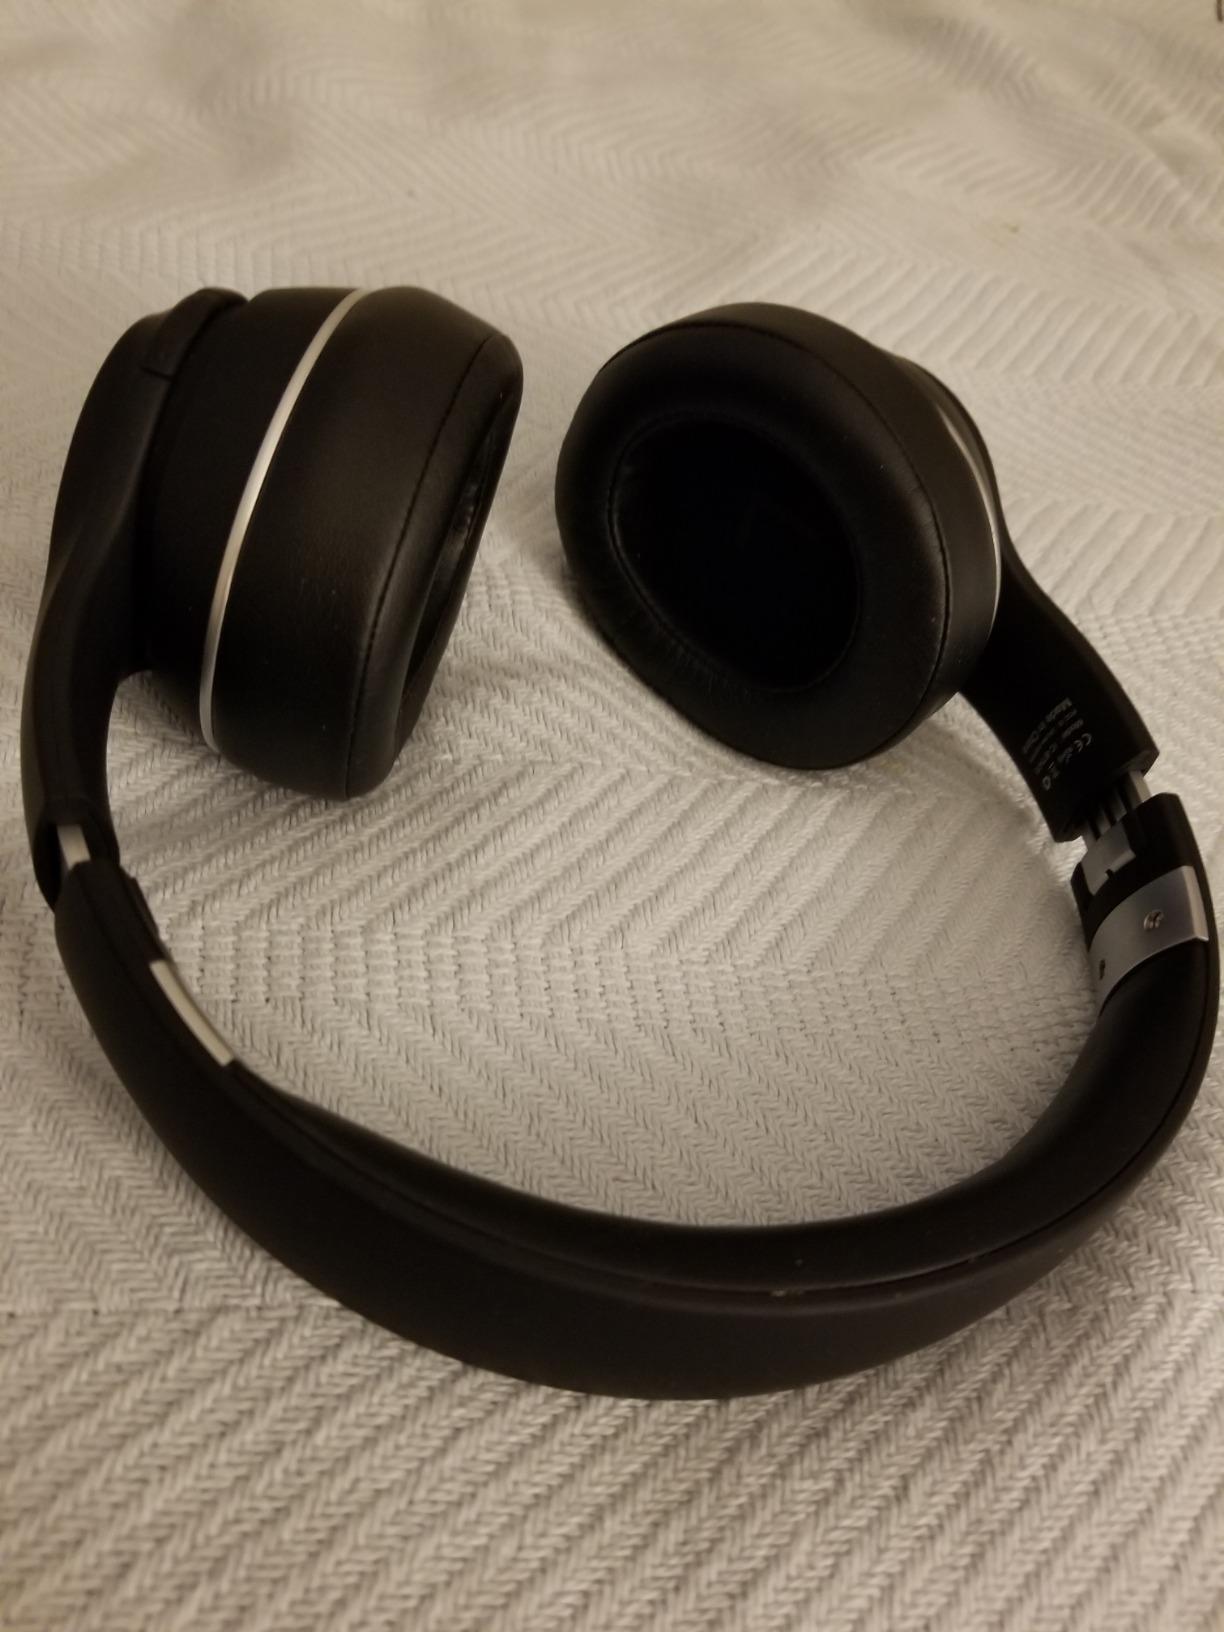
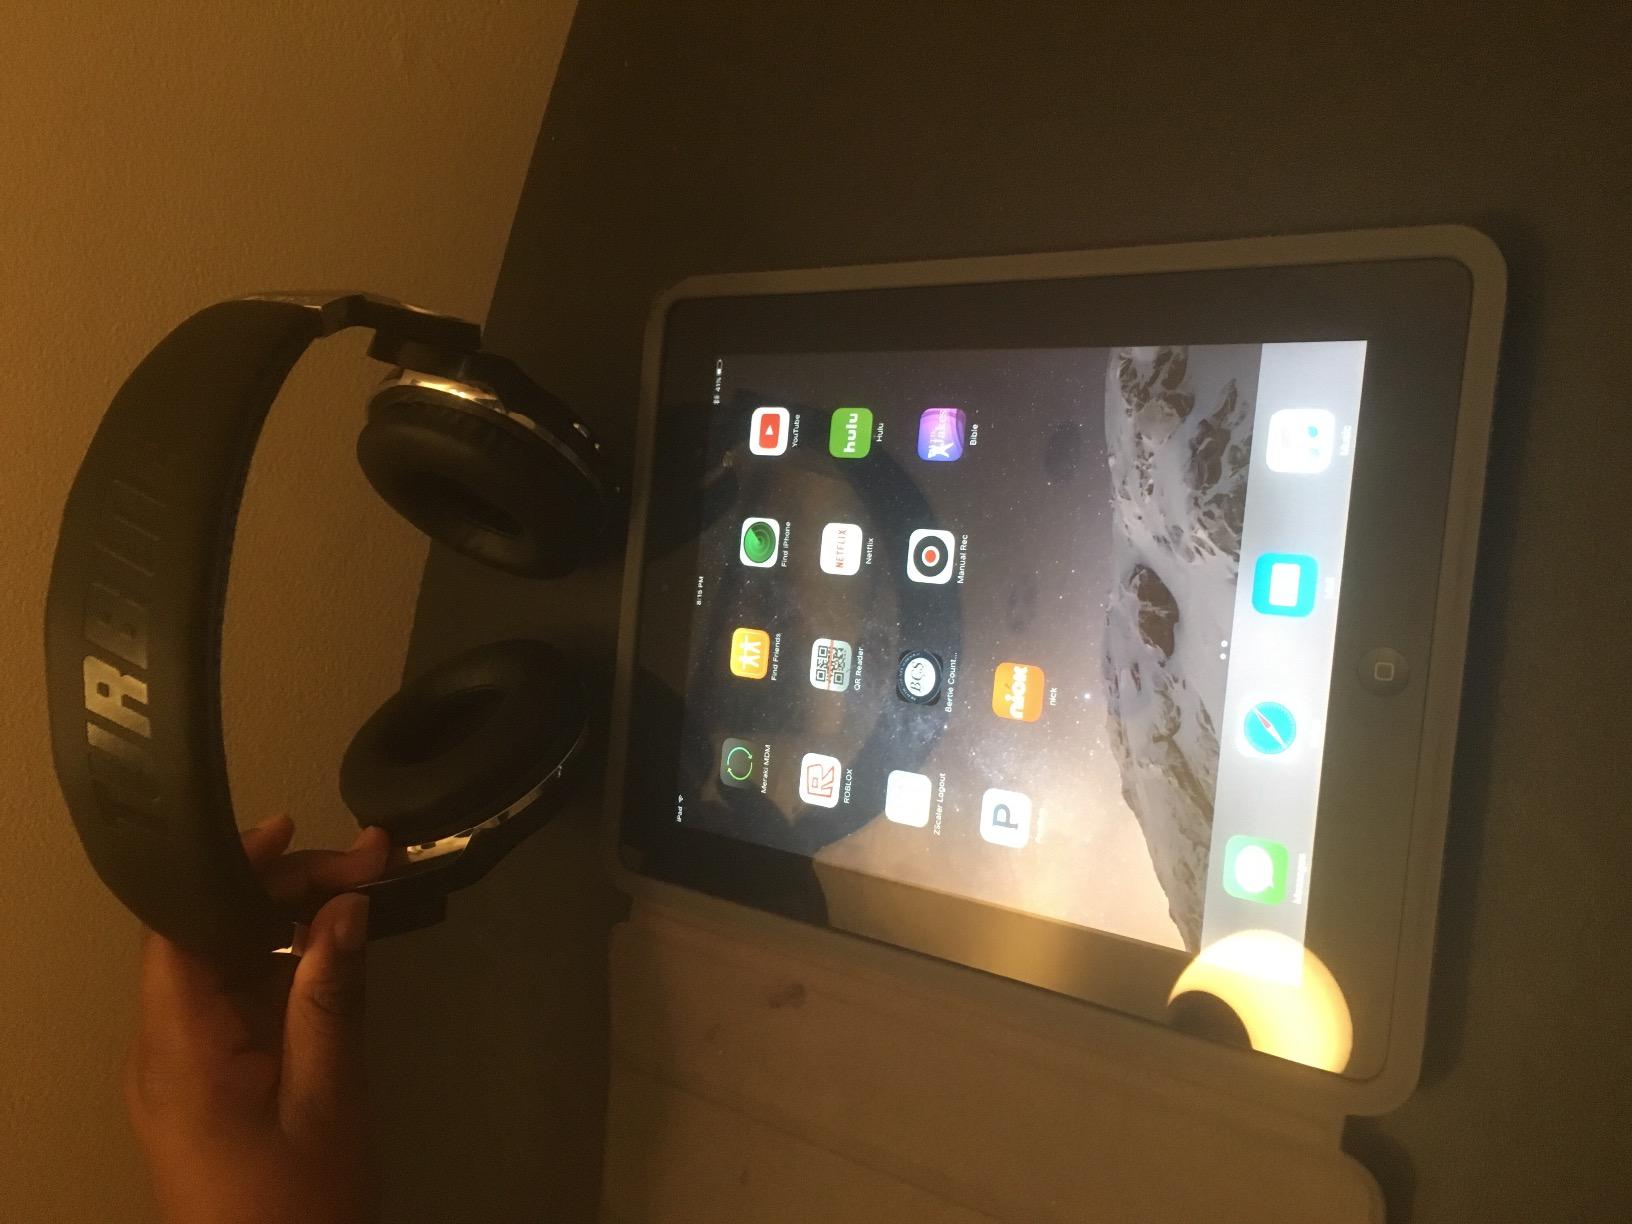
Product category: headphones
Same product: no